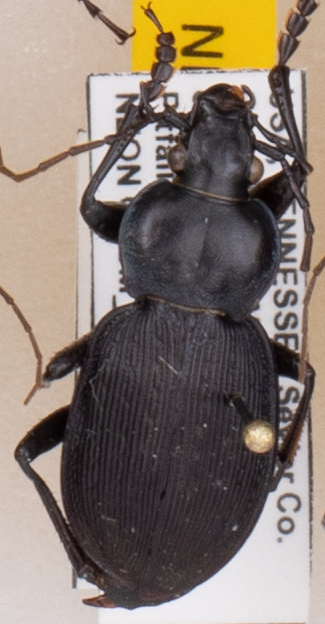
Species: Carabus goryi
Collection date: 2021-07-20
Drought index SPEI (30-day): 0.382
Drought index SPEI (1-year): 1.25
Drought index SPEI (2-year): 1.962